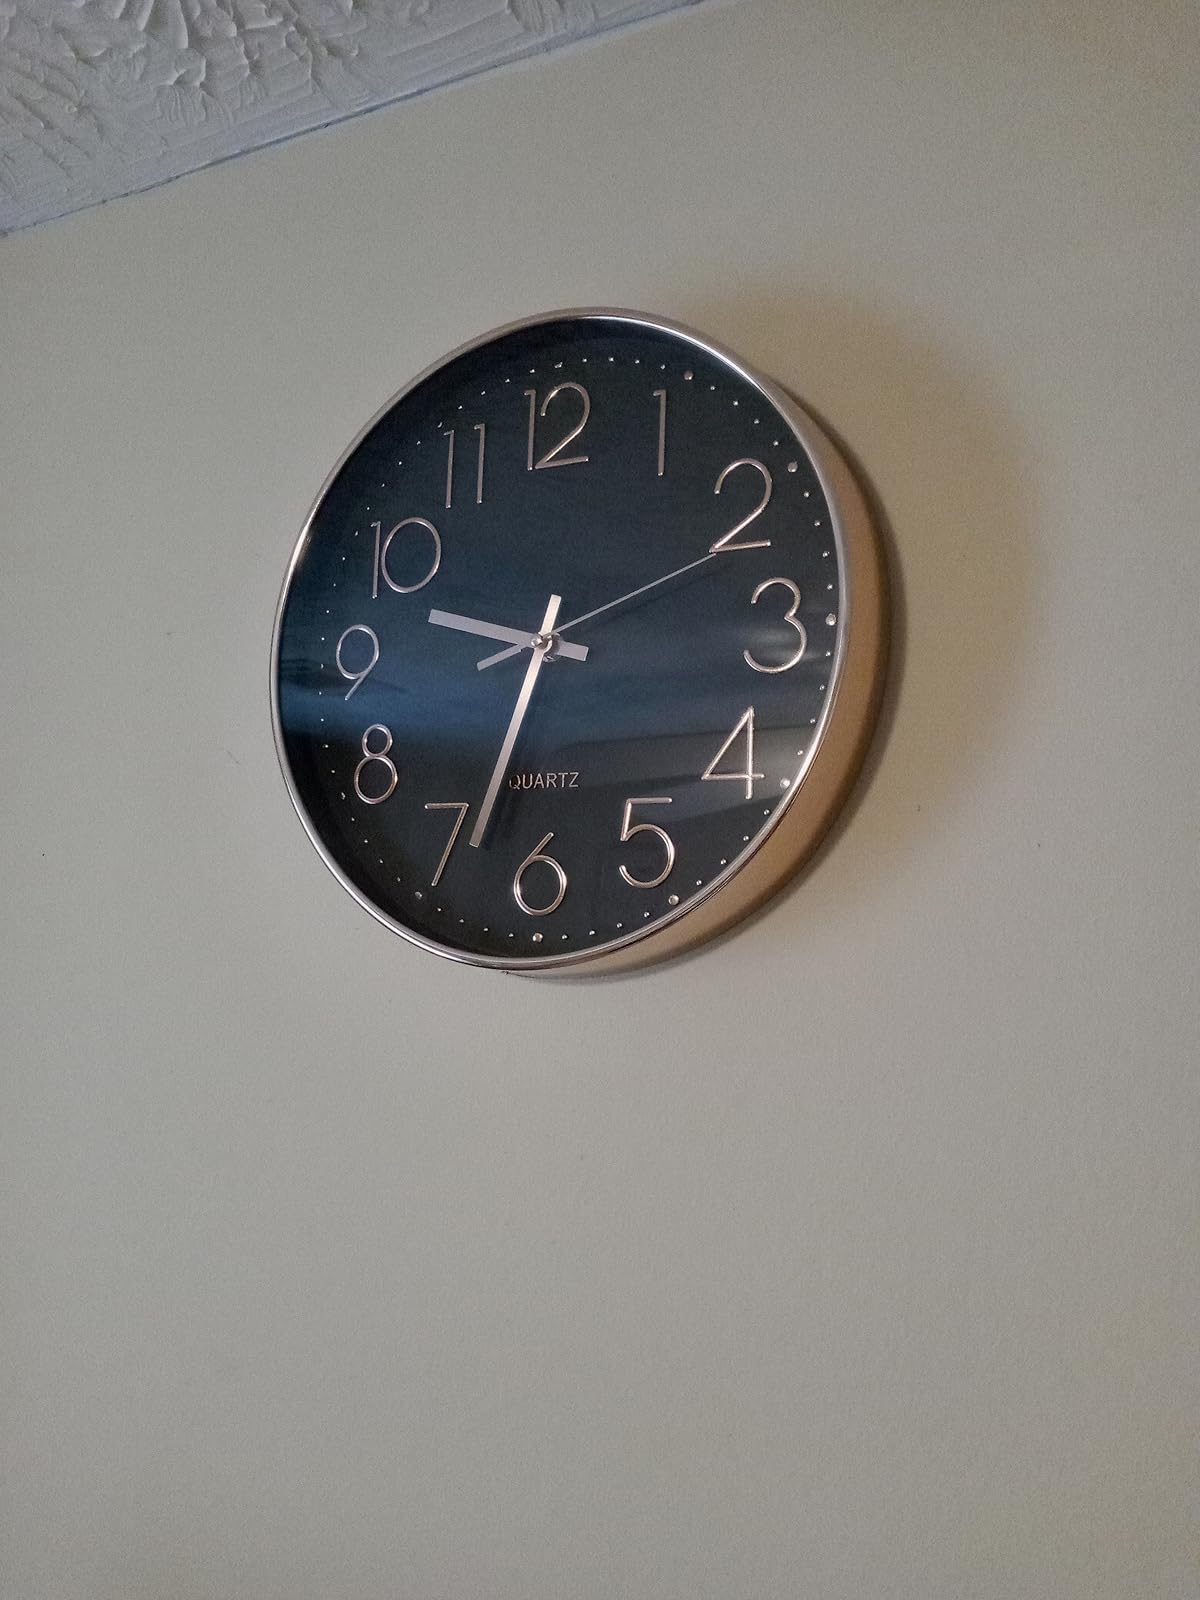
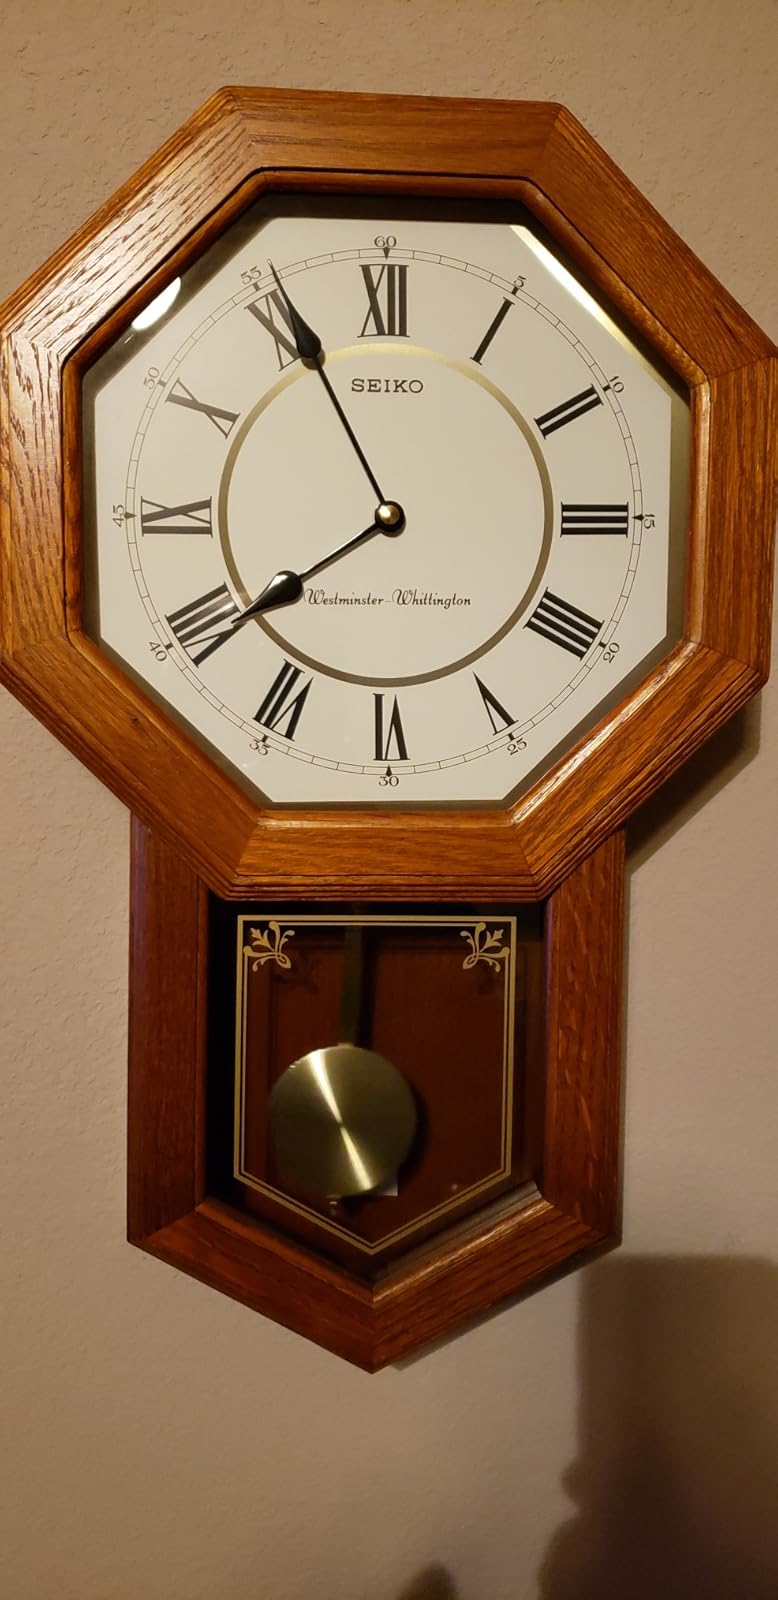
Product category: clock
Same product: no